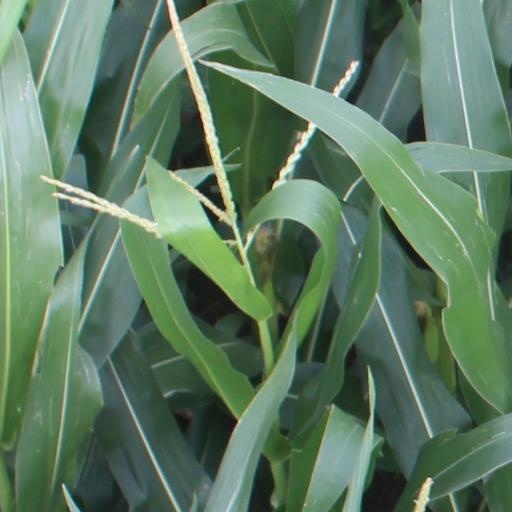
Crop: maize; corn